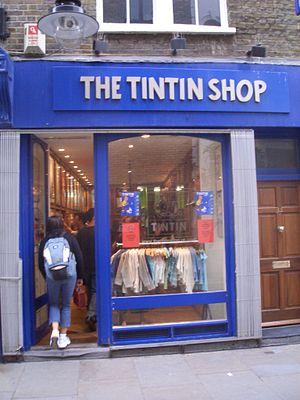
Les Aventures de Tintin constituent une série de bandes dessinées créée par le dessinateur et scénariste belge Hergé.